David Bradford (lawyer)

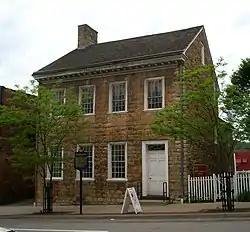
David Bradford House, from across South Main Street

Bradford built the first stone house on South Main Street in Washington, Pennsylvania in 1788, which, by frontier standards, ranked as a mansion. The handsome stairway was solid mahogany; the mantel-pieces and other interior furnishings, imported from Philadelphia, were transported across the Alleghenies at considerable expense. The David Bradford House was declared a National Historic Landmark in 1983.